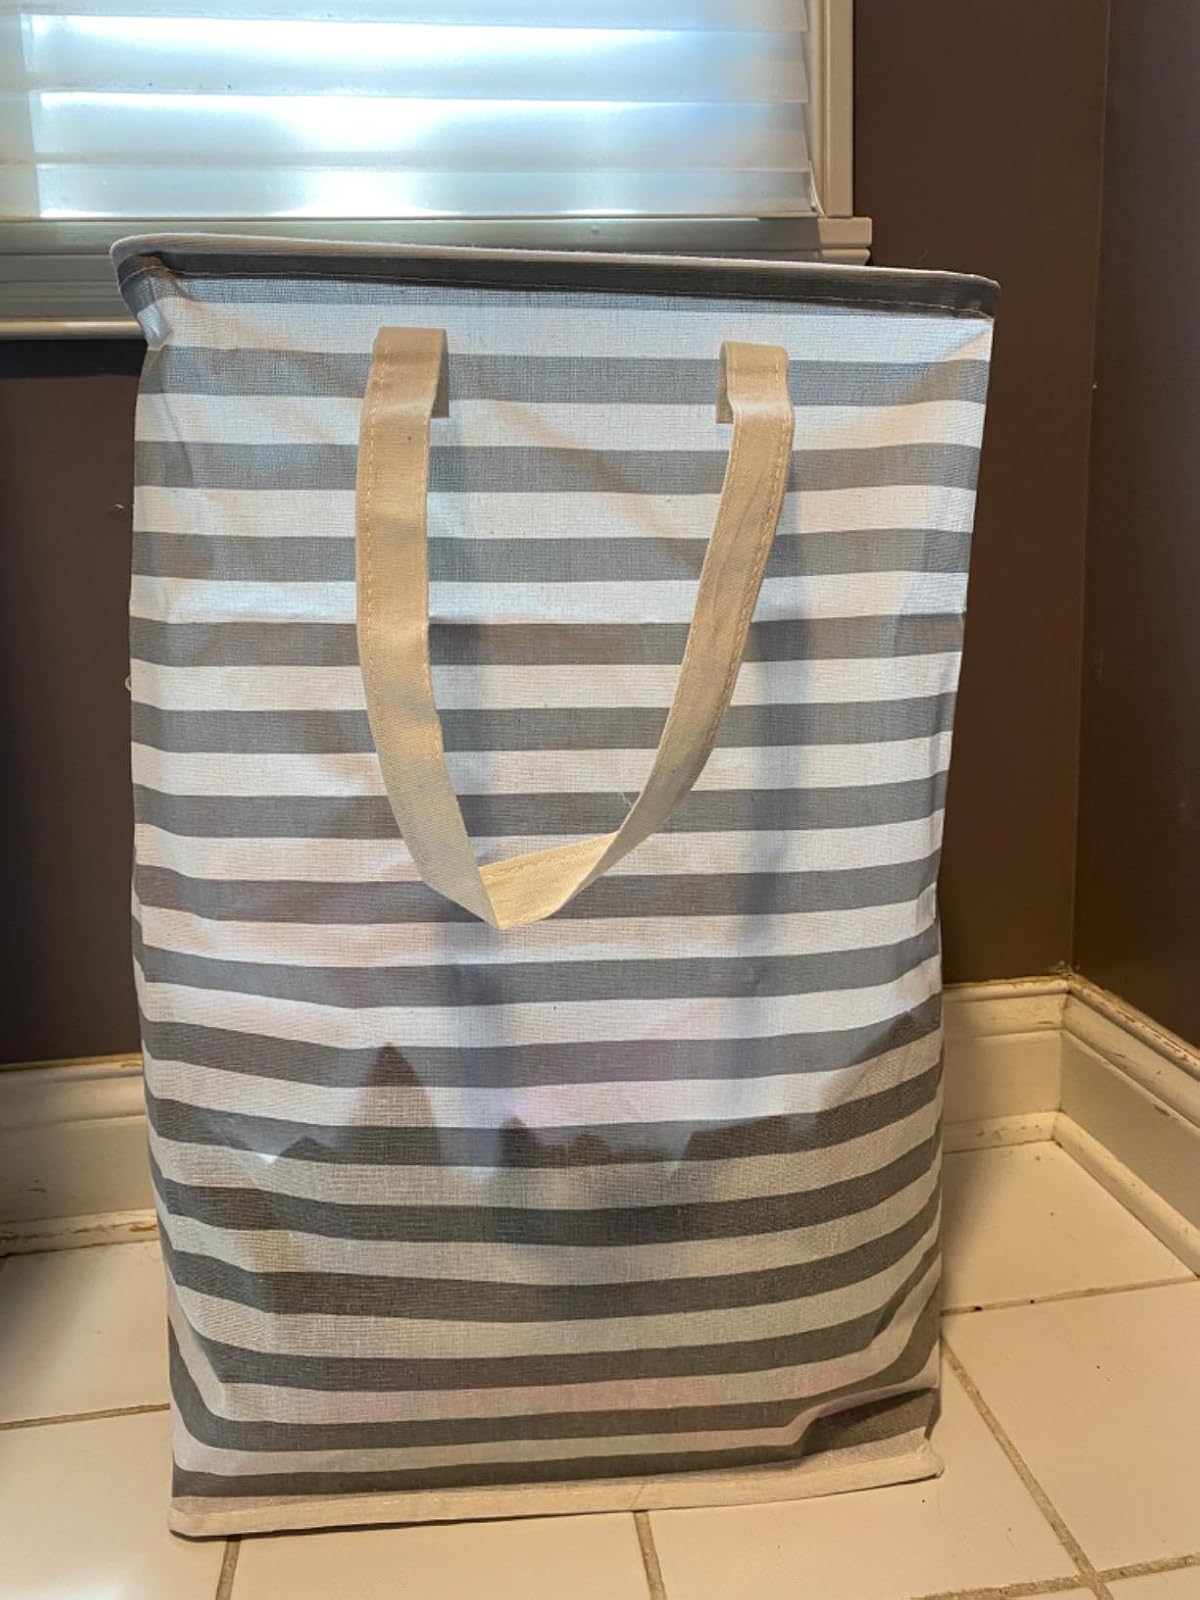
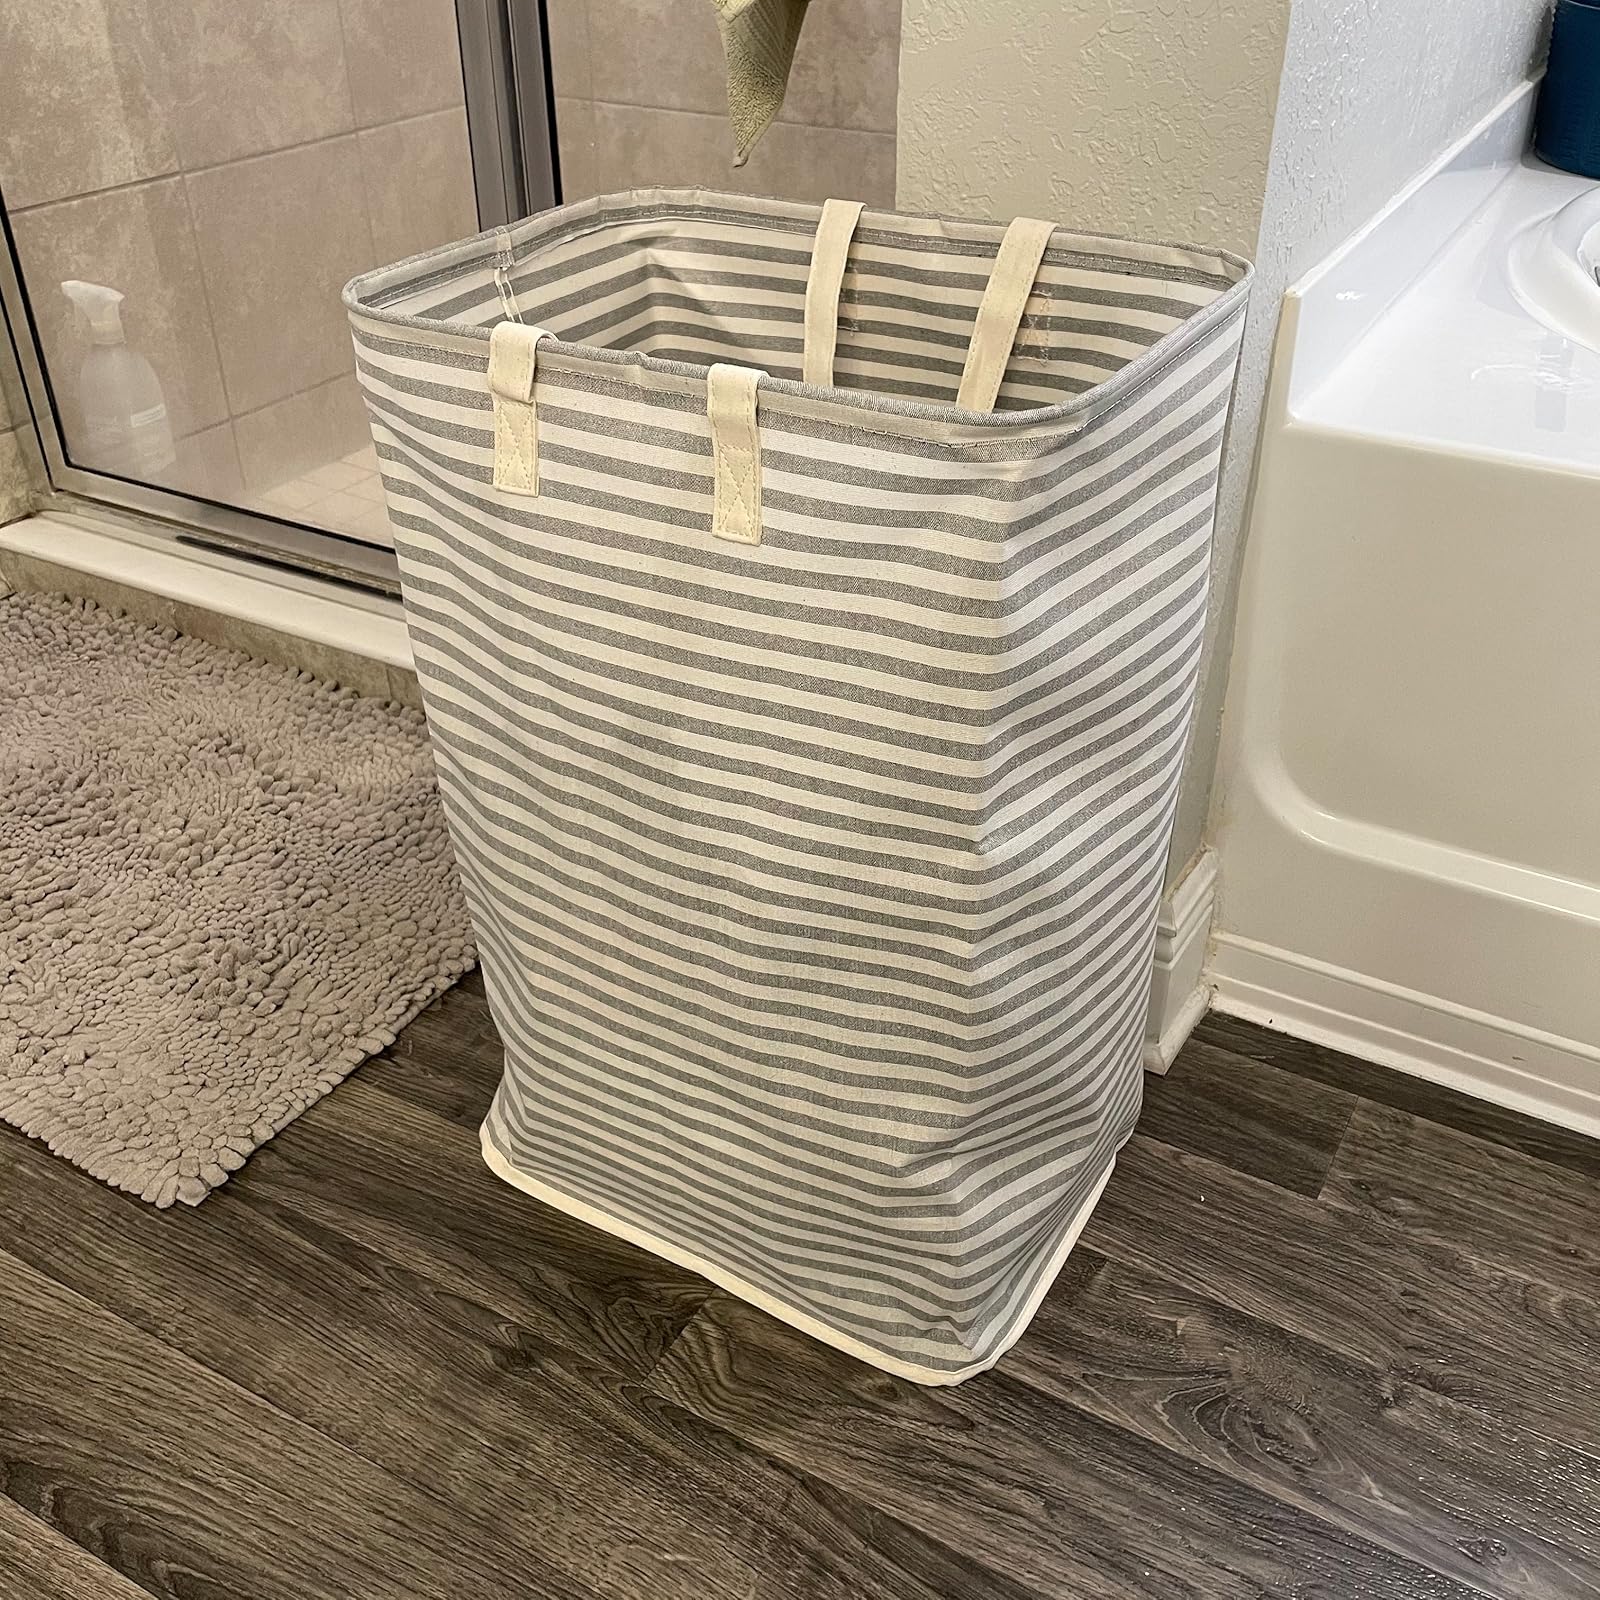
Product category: items_hamper
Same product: no